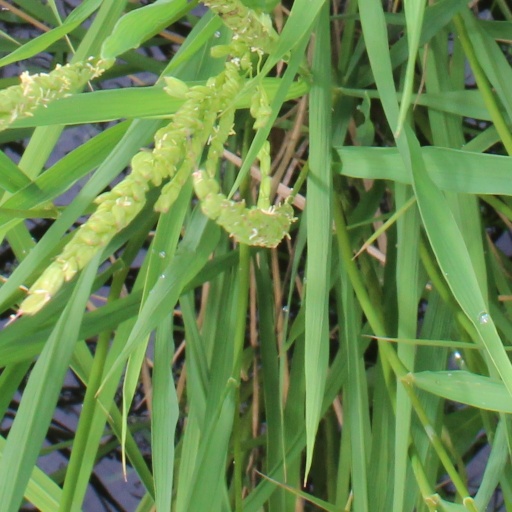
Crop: rice